Identity document

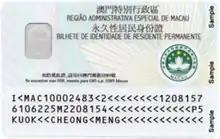
Reverse of the Macau identity card

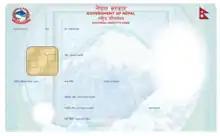
Biometric Nepalese identity card

The Macau Resident Identity Card is an official identity document issued by the Identification Department to permanent residents and non-permanent residents.